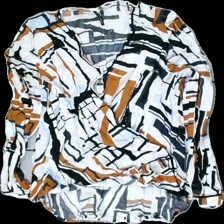
View: front
Type: Top
Category: Ladies
Brand: Free Quent
Colors: Multicolor, Brown, White, Black
Material: 100%  viscose
Pattern: Geometric print
Cut: V-collar
Size: M
Season: All
Price range: 100-150
Recommended usage: Reuse